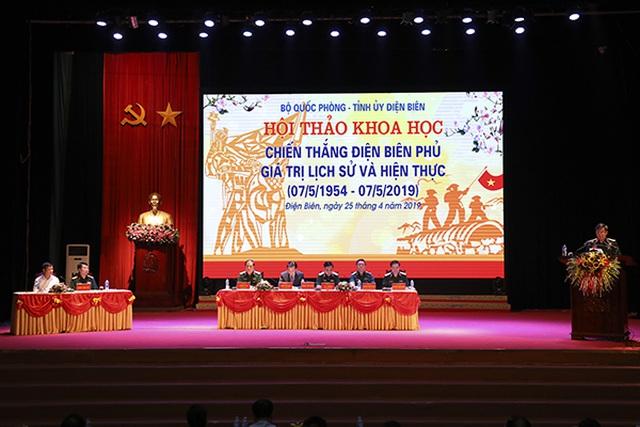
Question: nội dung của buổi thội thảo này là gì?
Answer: chiến thắng điện biên phủ giá trị lịch sử và hiện thực